The Oval (Belfast)

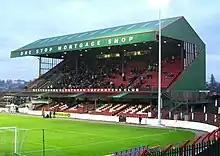
Main stand

The Oval is located near the Port of Belfast, and Harland and Wolff's Samson and Goliath cranes are visible from inside the stadium. It is viewed as a historic ground by football fans because of its concrete terraces and steel fencing. This limits its capacity in UEFA-sanctioned matches to the 3,000 seats in the two main stands as terracing has not been permitted in UEFA matches since 1998.